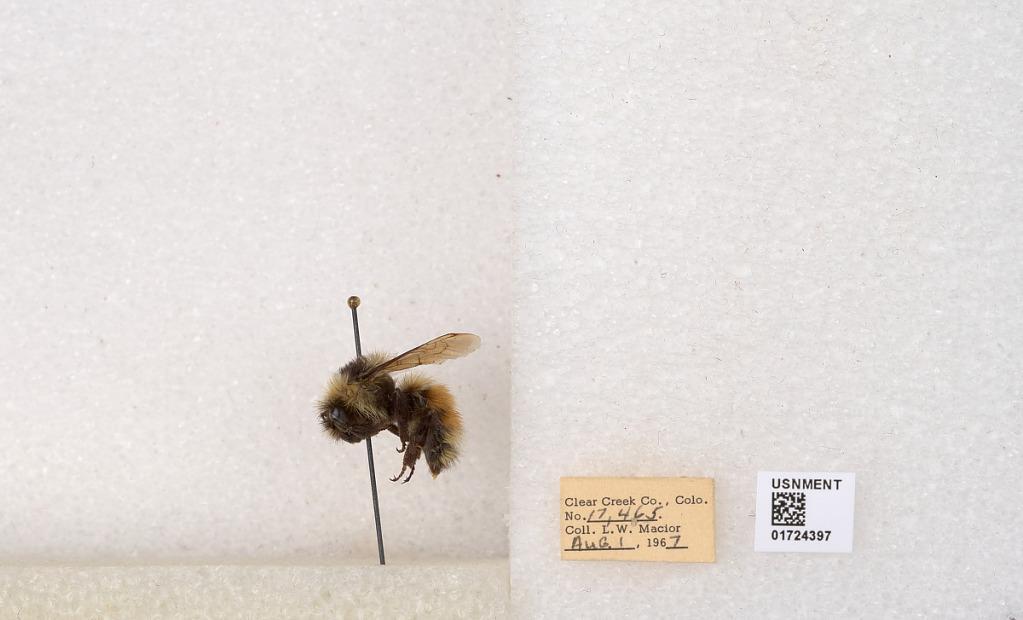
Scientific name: Bombus (Pyrobombus) sylvicola Kirby
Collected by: L. Macior
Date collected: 1967-8-1
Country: United States
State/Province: Colorado
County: Clear Creek
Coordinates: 39.6891, -105.644